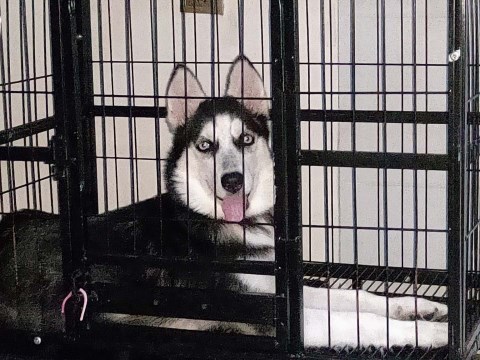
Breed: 1160-n000003-Siberian_husky